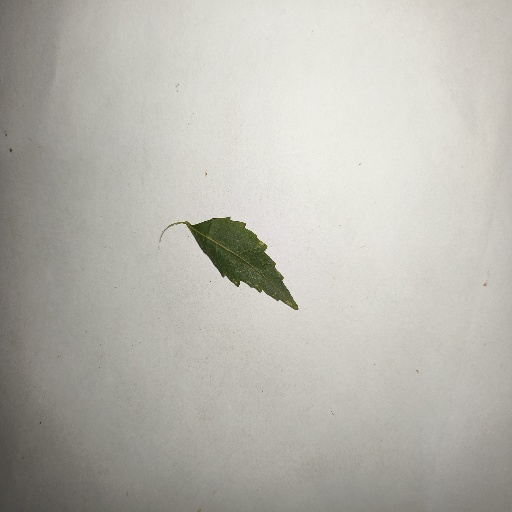
Species: Neem
Leaf condition: Healthy Leaf